Žemaičių Naumiestis

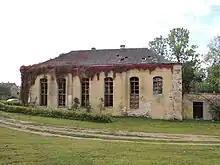
Former synagogue of Žemaičių Naumiestis

Jews lived in the town since the 17th century. An old Jewish cemetery was mentioned at the end of the 17th century. In the early 18th century, a Chevra Kaddisha was founded. There was a Jewish school, a synagogue and a prayer house.